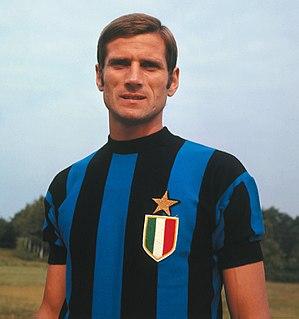
Giacinto Facchetti est un footballeur italien.